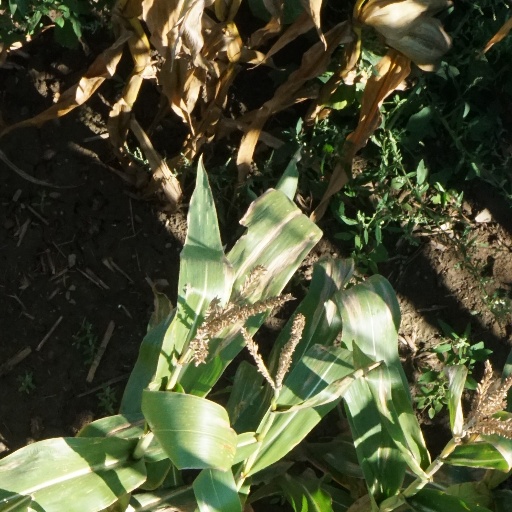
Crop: maize; corn